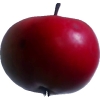
Label: Apple 11